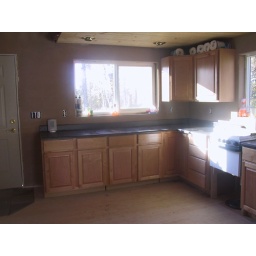
kitchen almost done just need sink in and stove